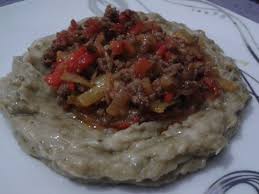
Yemek: hunkar_begendi